Clay (short story)

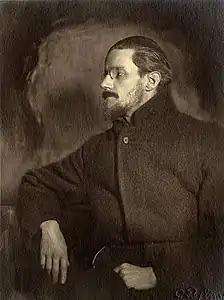
James Joyce c. 1918

"Clay" is a short story by James Joyce published in his 1914 collection "Dubliners". It deals with the reflections of a middle-aged, unmarried woman during the course of her day.